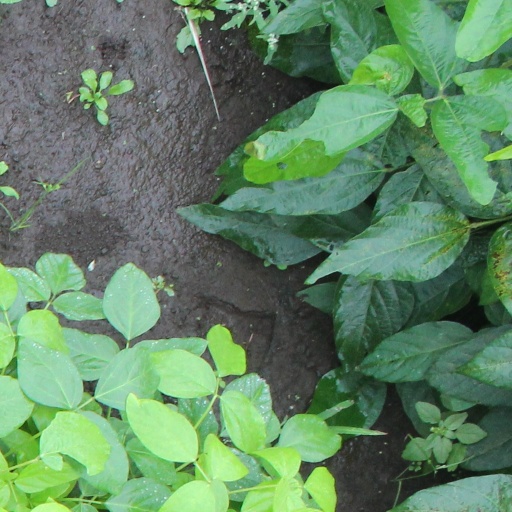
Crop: soybean